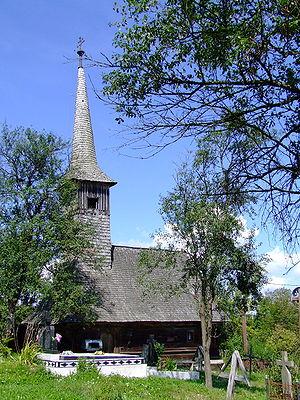
Letca est une commune roumaine du județ de Sălaj, dans la région historique de Transylvanie et dans la région de développement du Nord-ouest.